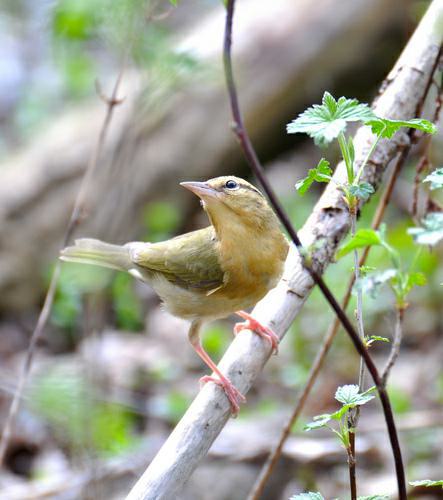
A photo of a worm eating warbler